Eye of the Beholder III: Assault on Myth Drannor

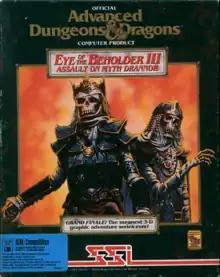
DOS cover art

Eye of the Beholder III: Assault on Myth Drannor is a 1993 role-playing video game and the sequel of "Eye of the Beholder" as well as "".